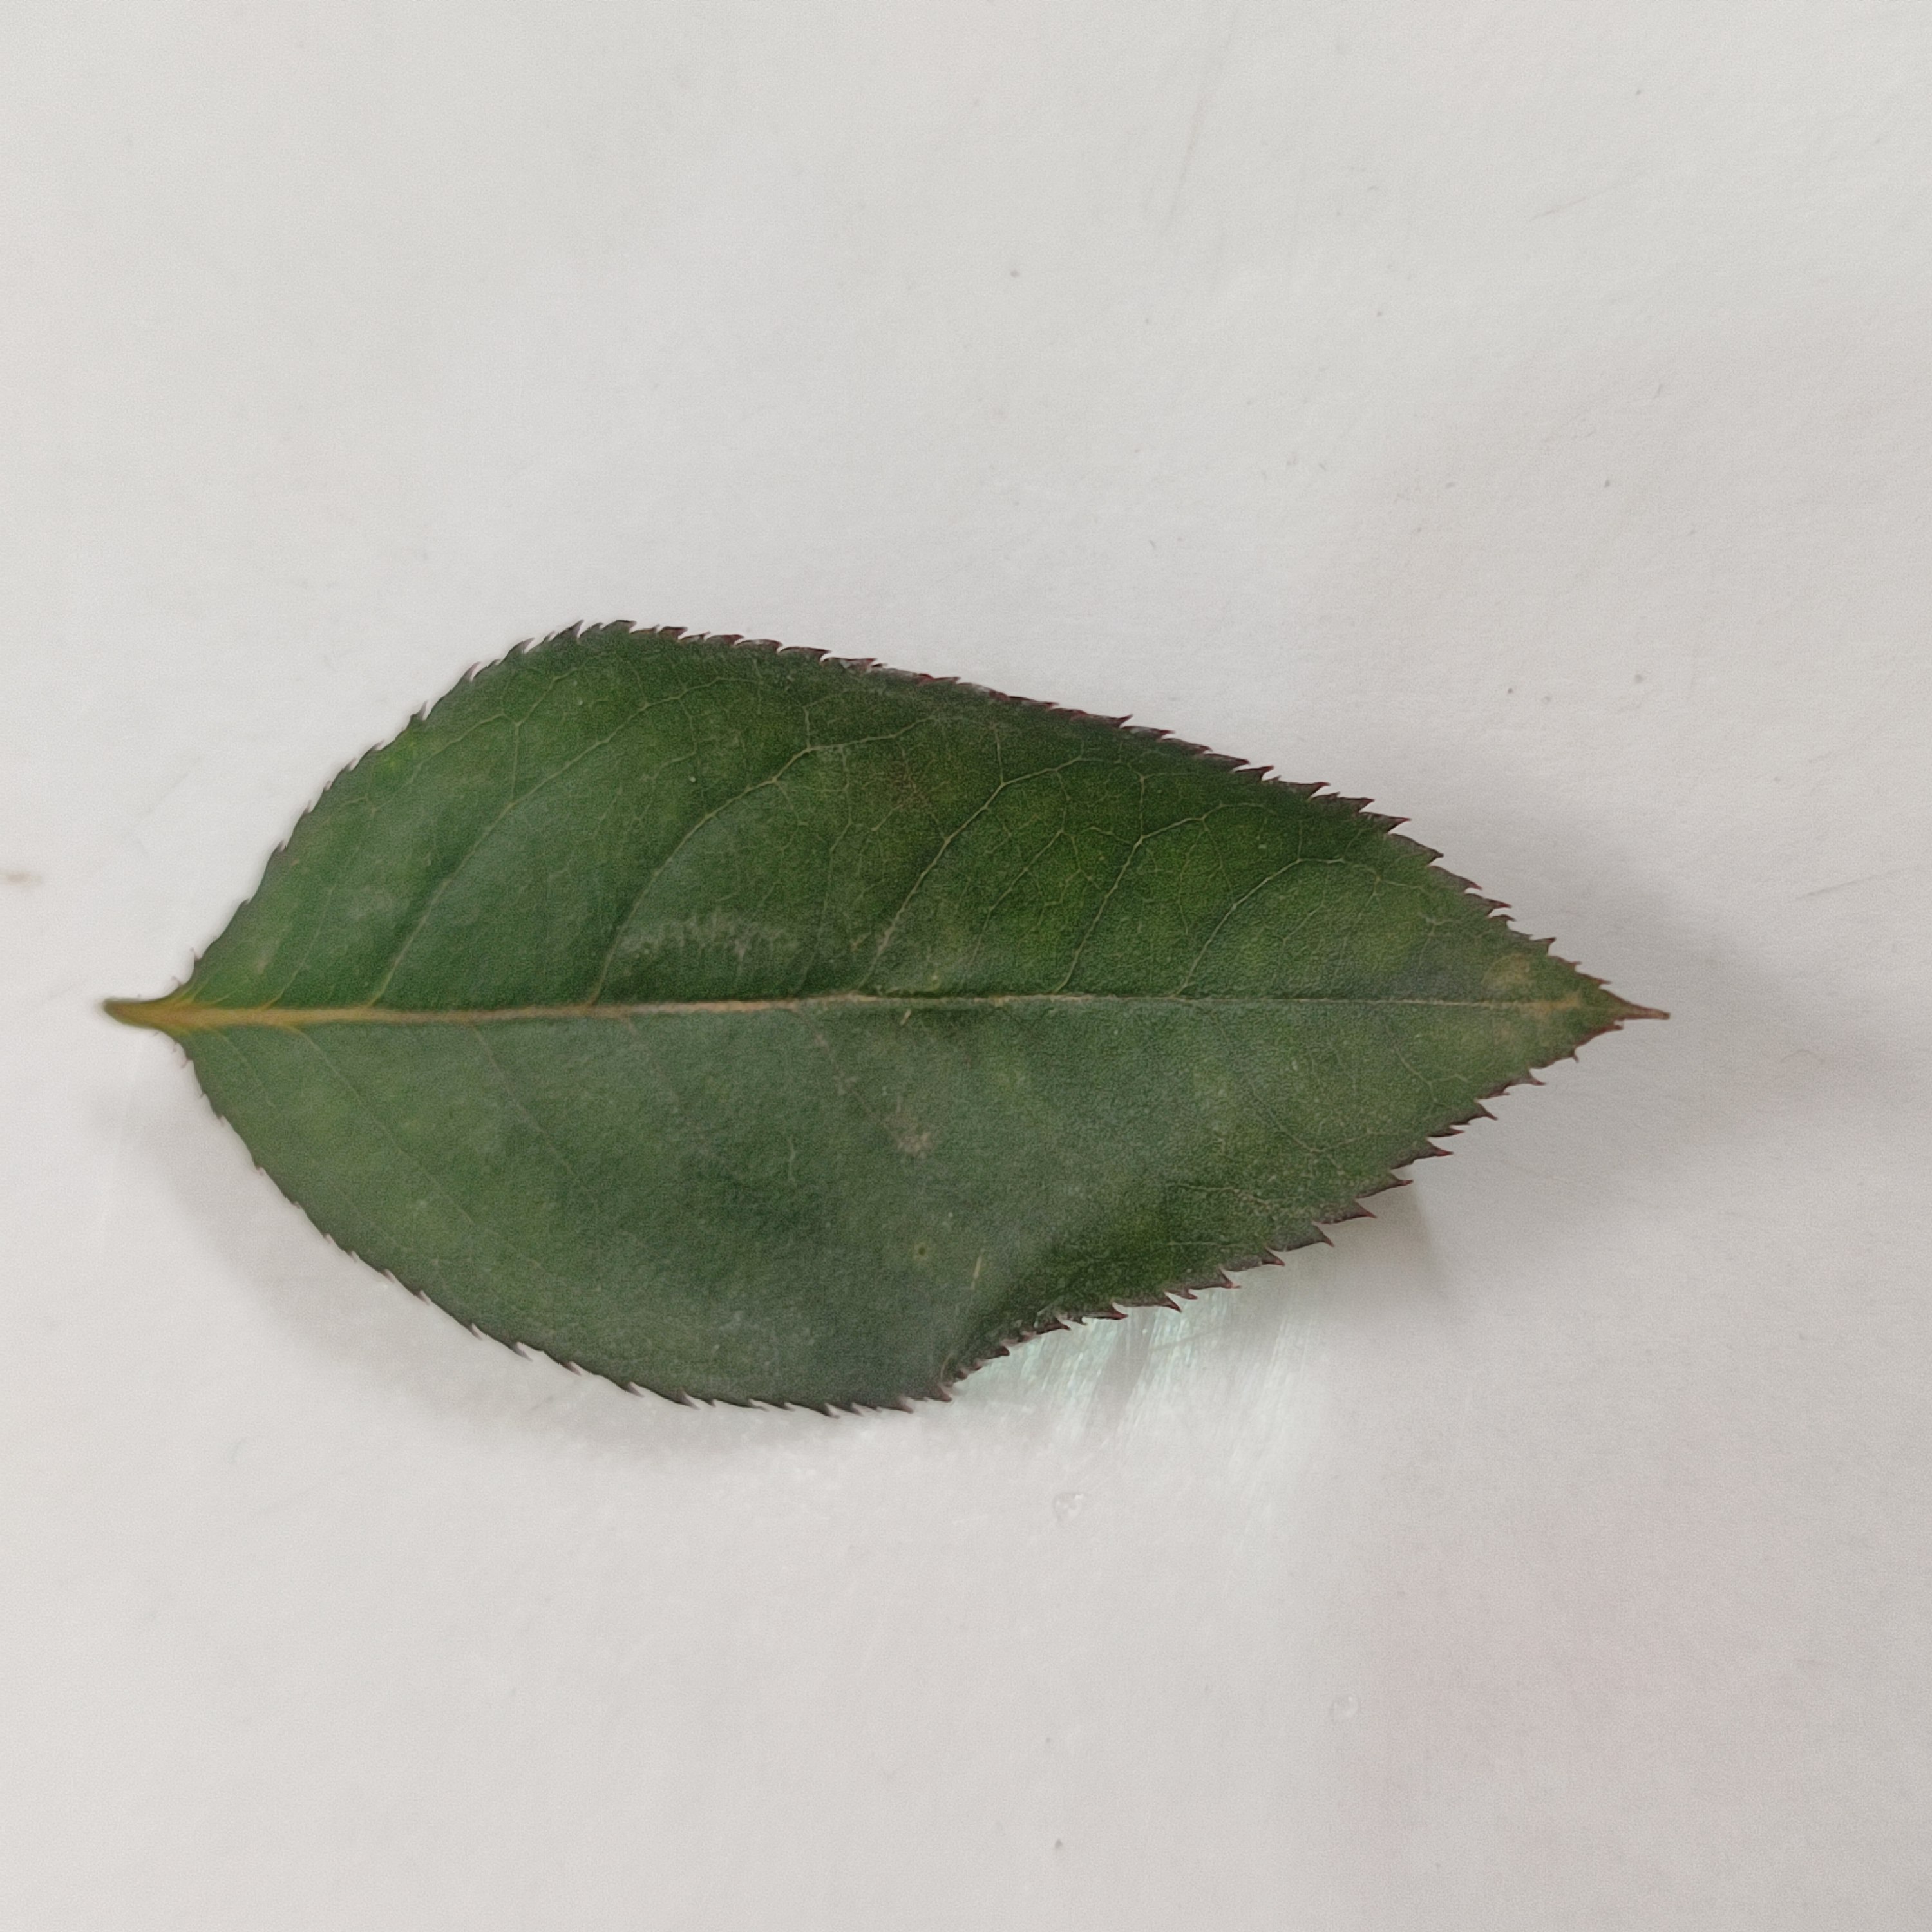
Label: Healthy Leaf